Nicholas Newlin House

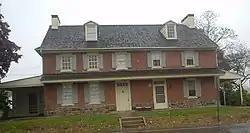
Nicholas Newlin House, October 2009

The Nicholas Newlin House was built in 1742 in Concordville, Delaware County, Pennsylvania by Nicholas Newlin. Located roughly a mile west of the Newlin Mill Complex, it is located in the Concordville Historic District.